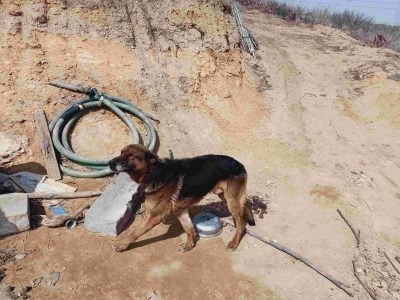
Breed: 211-n000018-German_shepherd